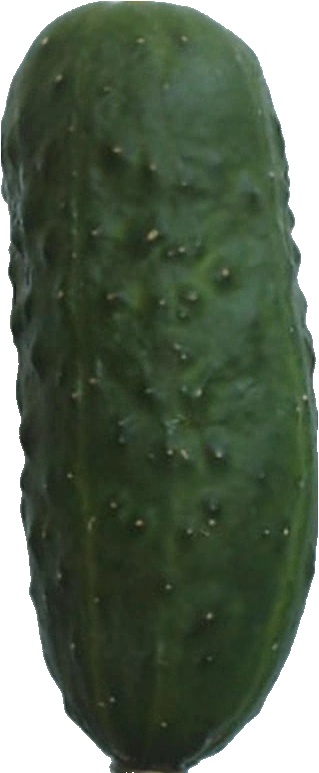
Label: cucumber_1